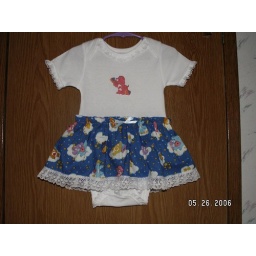
onesie, care bear skirt, clouds glow in the dark. lace on skirt, sleeves, legs, and neck. bow at waist.